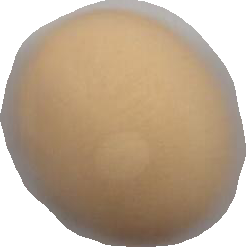
Variety: Dega